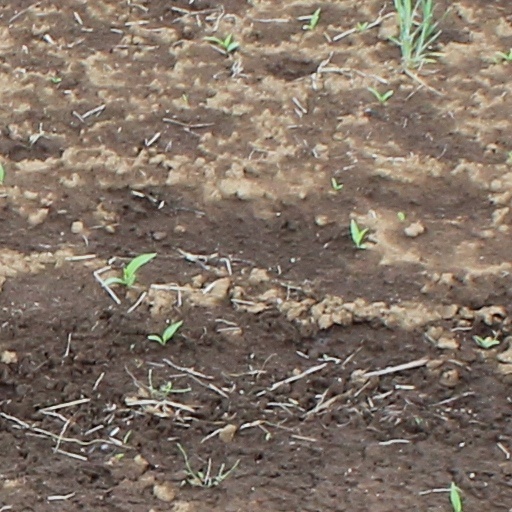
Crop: wheat